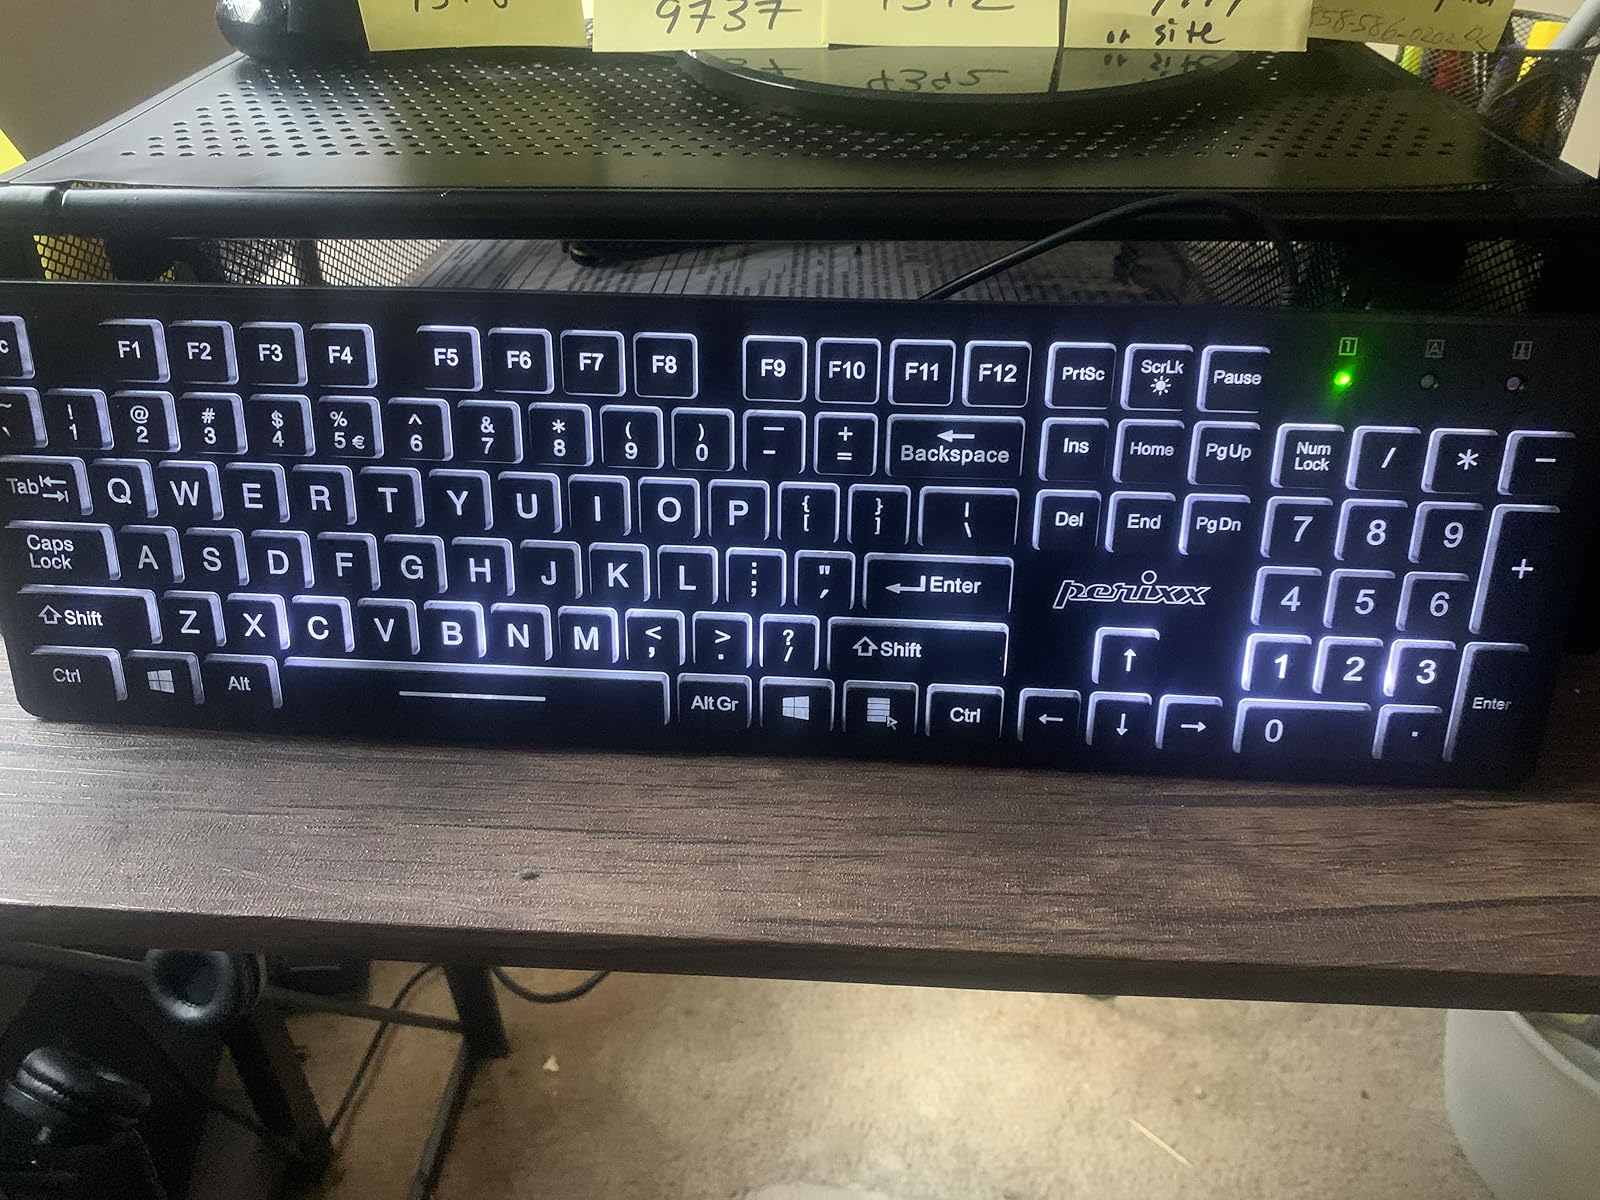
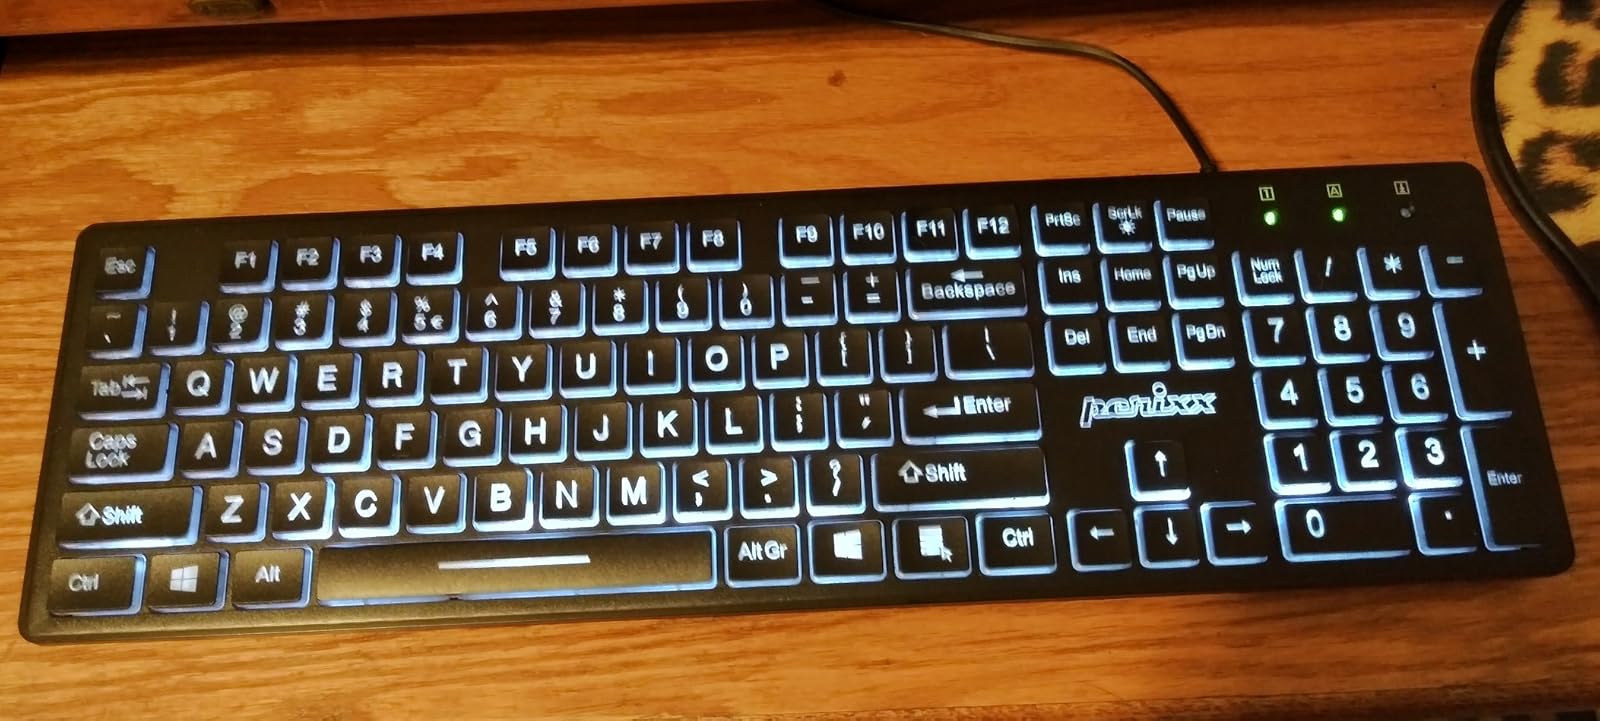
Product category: keyboard
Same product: yes